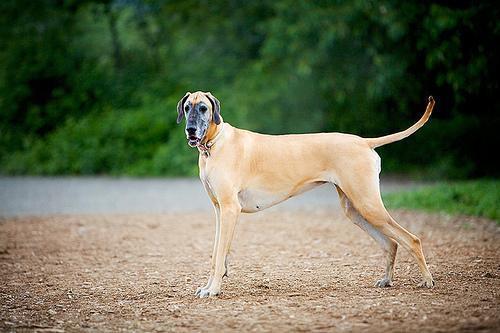
Great_Dane